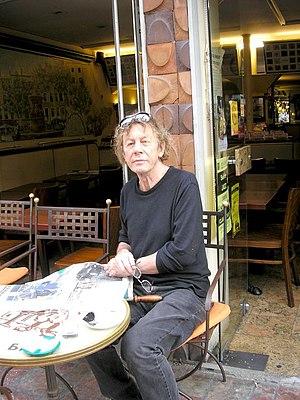
Le guitariste, bassiste et chanteur britannique, Kevin Ayers (1944-2013) à la terrasse de la brasserie ""Chez Félix"", place Carnot à Carcassonne en septembre 2009."
Kevin Ayers est un guitariste, bassiste et chanteur britannique.